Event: Nepal Earthquake
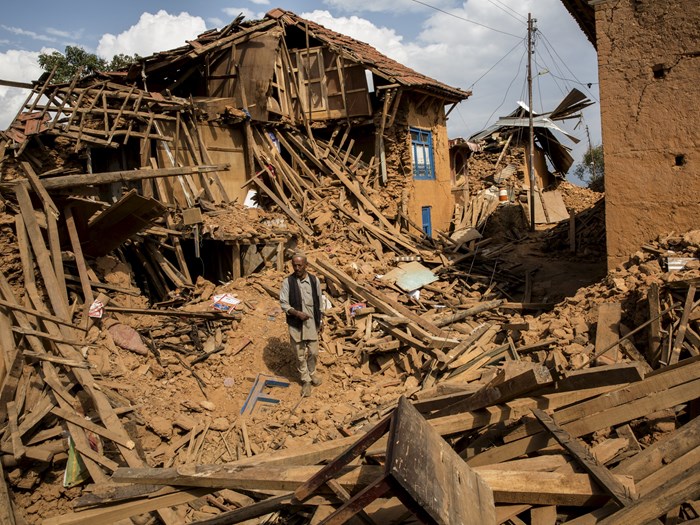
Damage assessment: damage